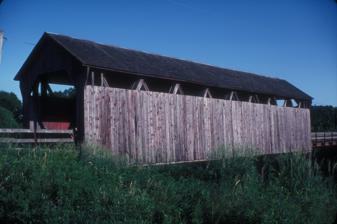
Building: Hammond Bridge
Country: United States of America
Year built: 1894
United States historic place Hammond Bridge U.S. National Register of Historic Places Show map of Iowa Show map of the United States Location 170th Pl. over North Cedar Creek Nearest city Hamilton, Iowa Coordinates 41°10′39″N 93°00′50″W / 41.17750°N 93.01389°W / 41.17750; -93.01389 Area less than one acre Built 1894 Built by S.F. Collins Architectural style Howe covered through truss MPS Highway Bridges of Iowa MPS NRHP reference No. 98000500 Added to NRHP May 15, 1998 The Hammond Bridge is a historic structure located west of Hamilton, Iowa , United States. It spans North Cedar Creek for 178 feet (54 m). In January 1894, Samuel B. Hammond, for whom the bridge is named, requested that the Marion County Board of Supervisors build a bridge near his property. In April of that year, they examined the site, and in June they contracted with S.F. Collins to build the Howe covered through truss bridge.  He completed it later that year.  The stream has been channelized so that the truss no longer spans the main water flow.  In October 1977, a  truck accident closed the bridge for two years, and it reopened in September 1979.  The bridge was listed on the National Register of Historic Places in 1998. While it remains in place, a newer span was built to carry the vehicle traffic over the creek. References